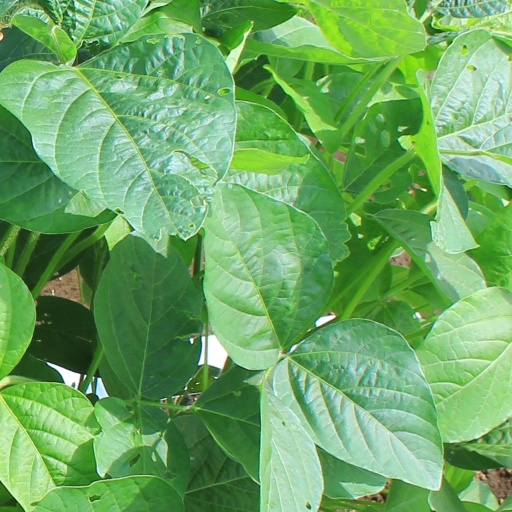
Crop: soybean